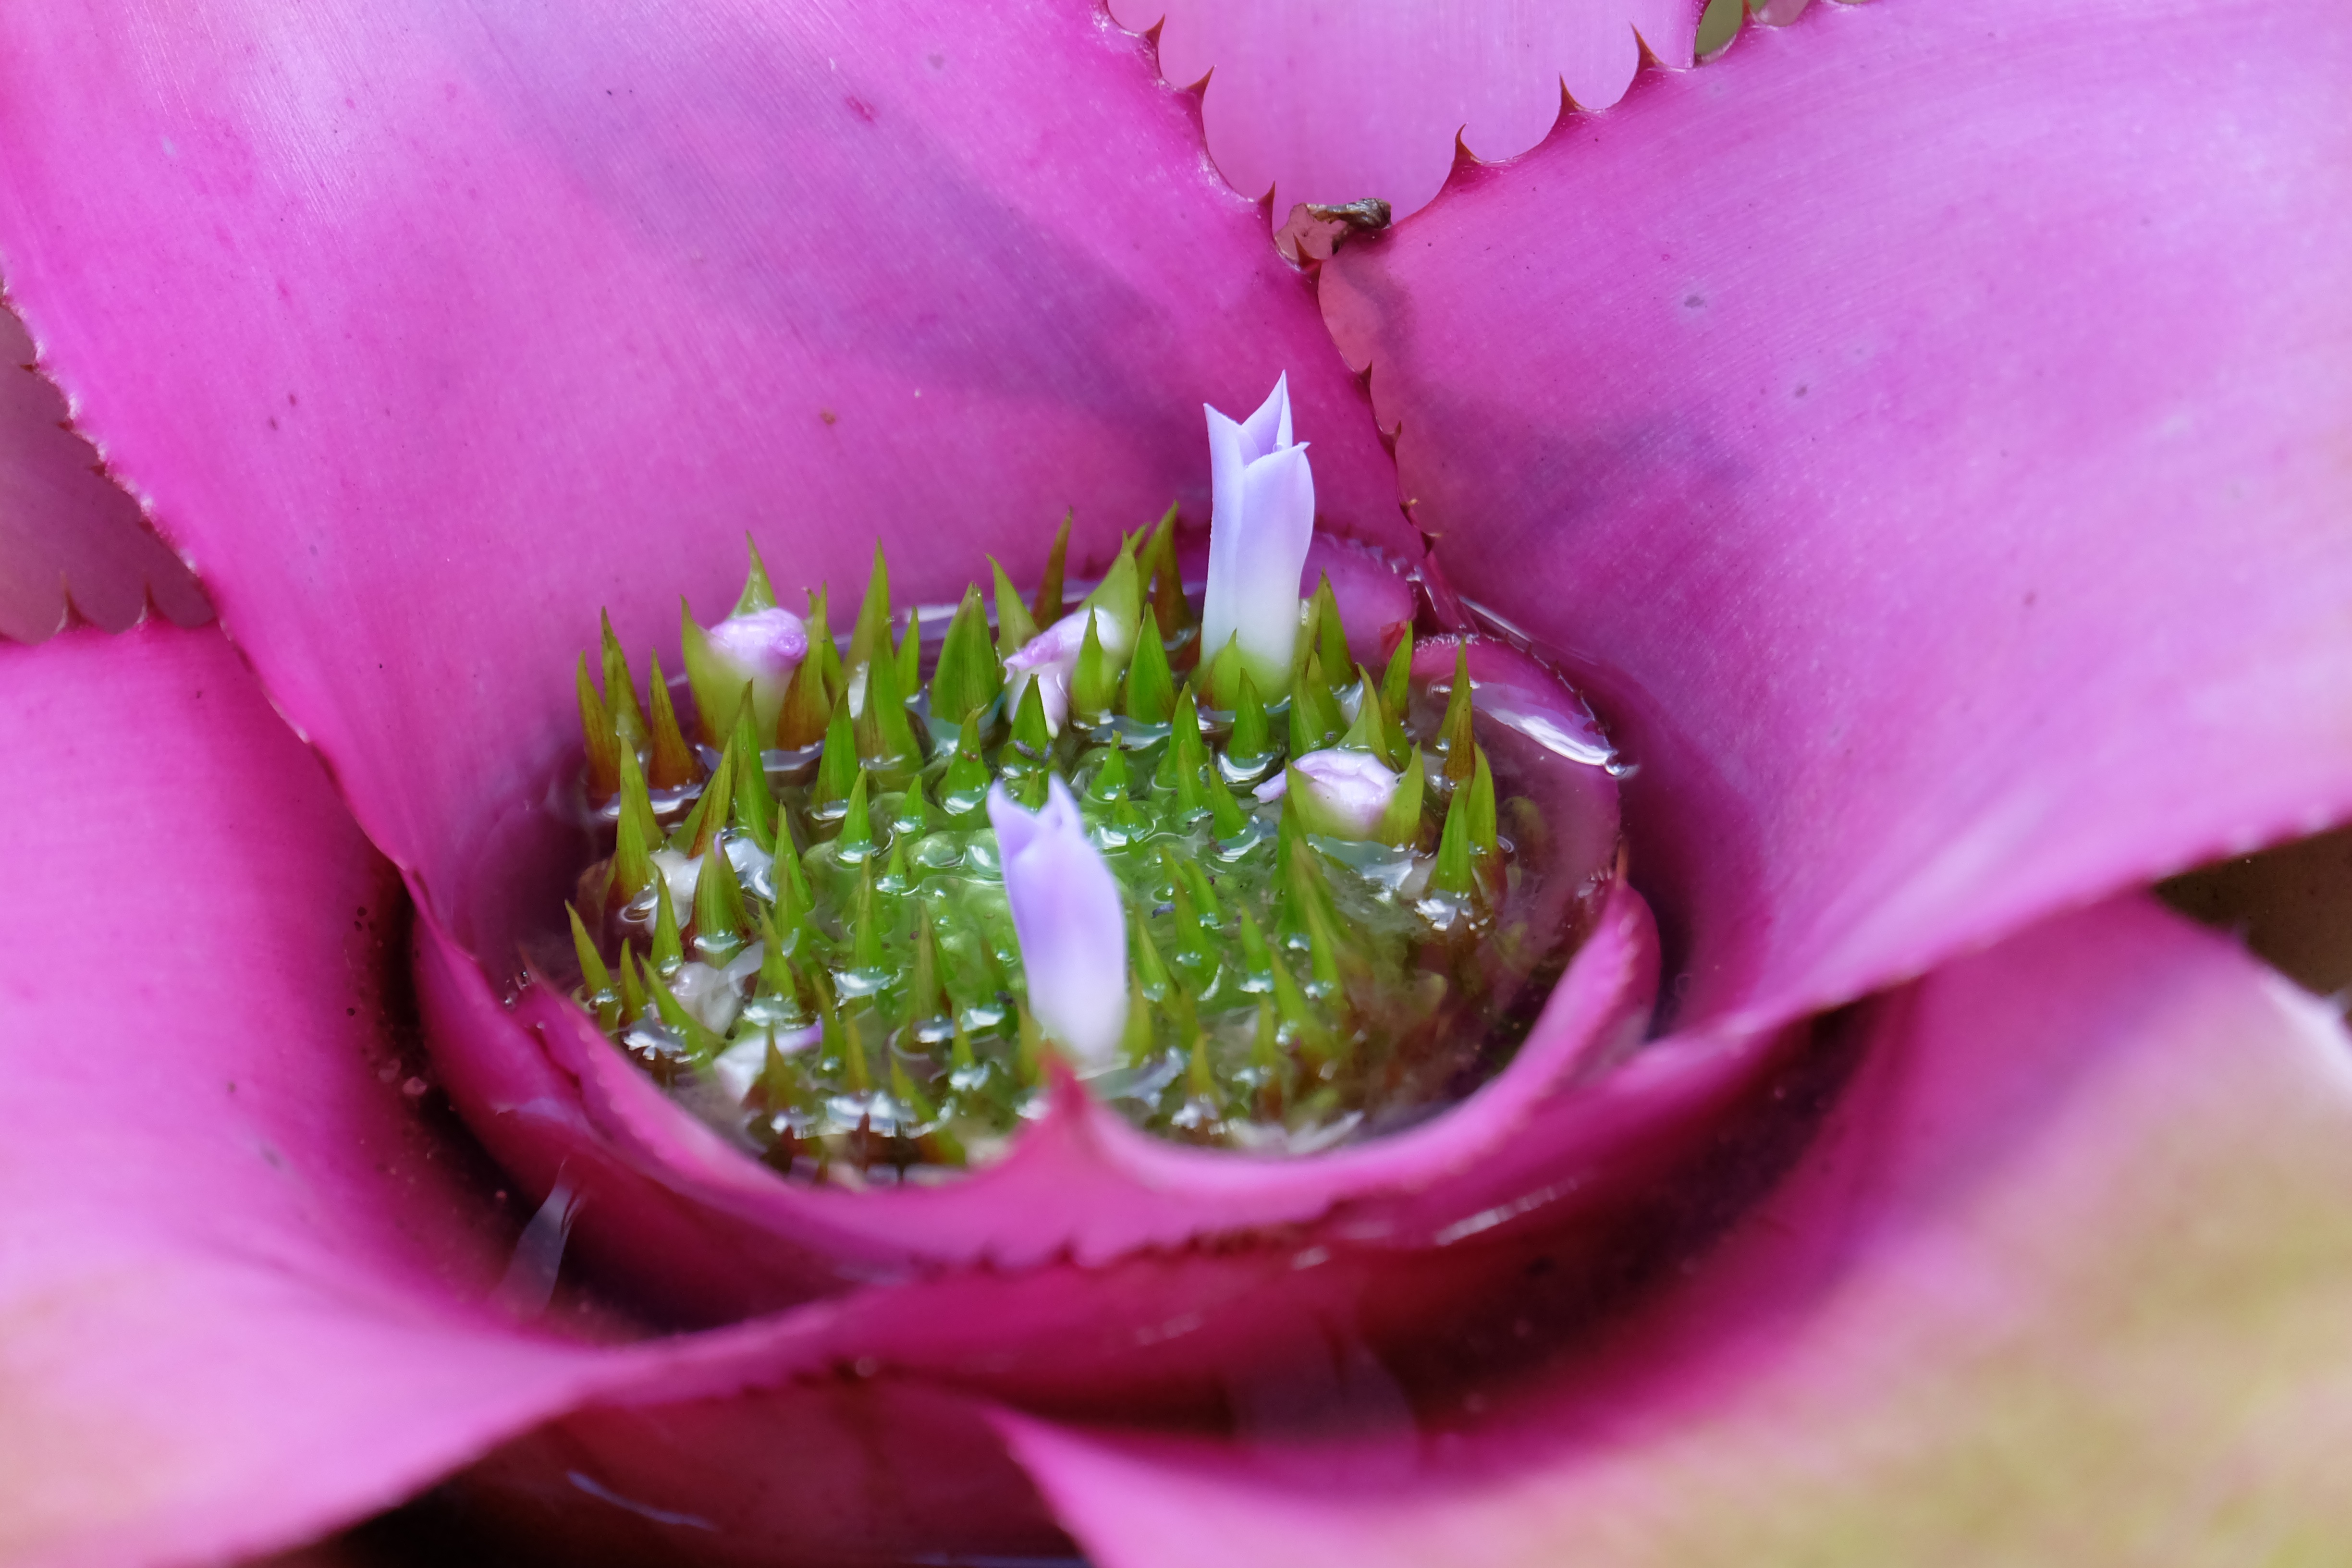
blossom, plant, photography, leaf, flower, petal, botany, pink, flora, close up, macro photography, flowering plant, plant stem, land plant